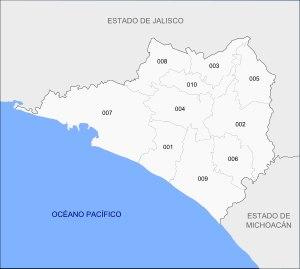
L'État de Colima est divisé en 10 municipalités. La capitale de l'État est Colima.